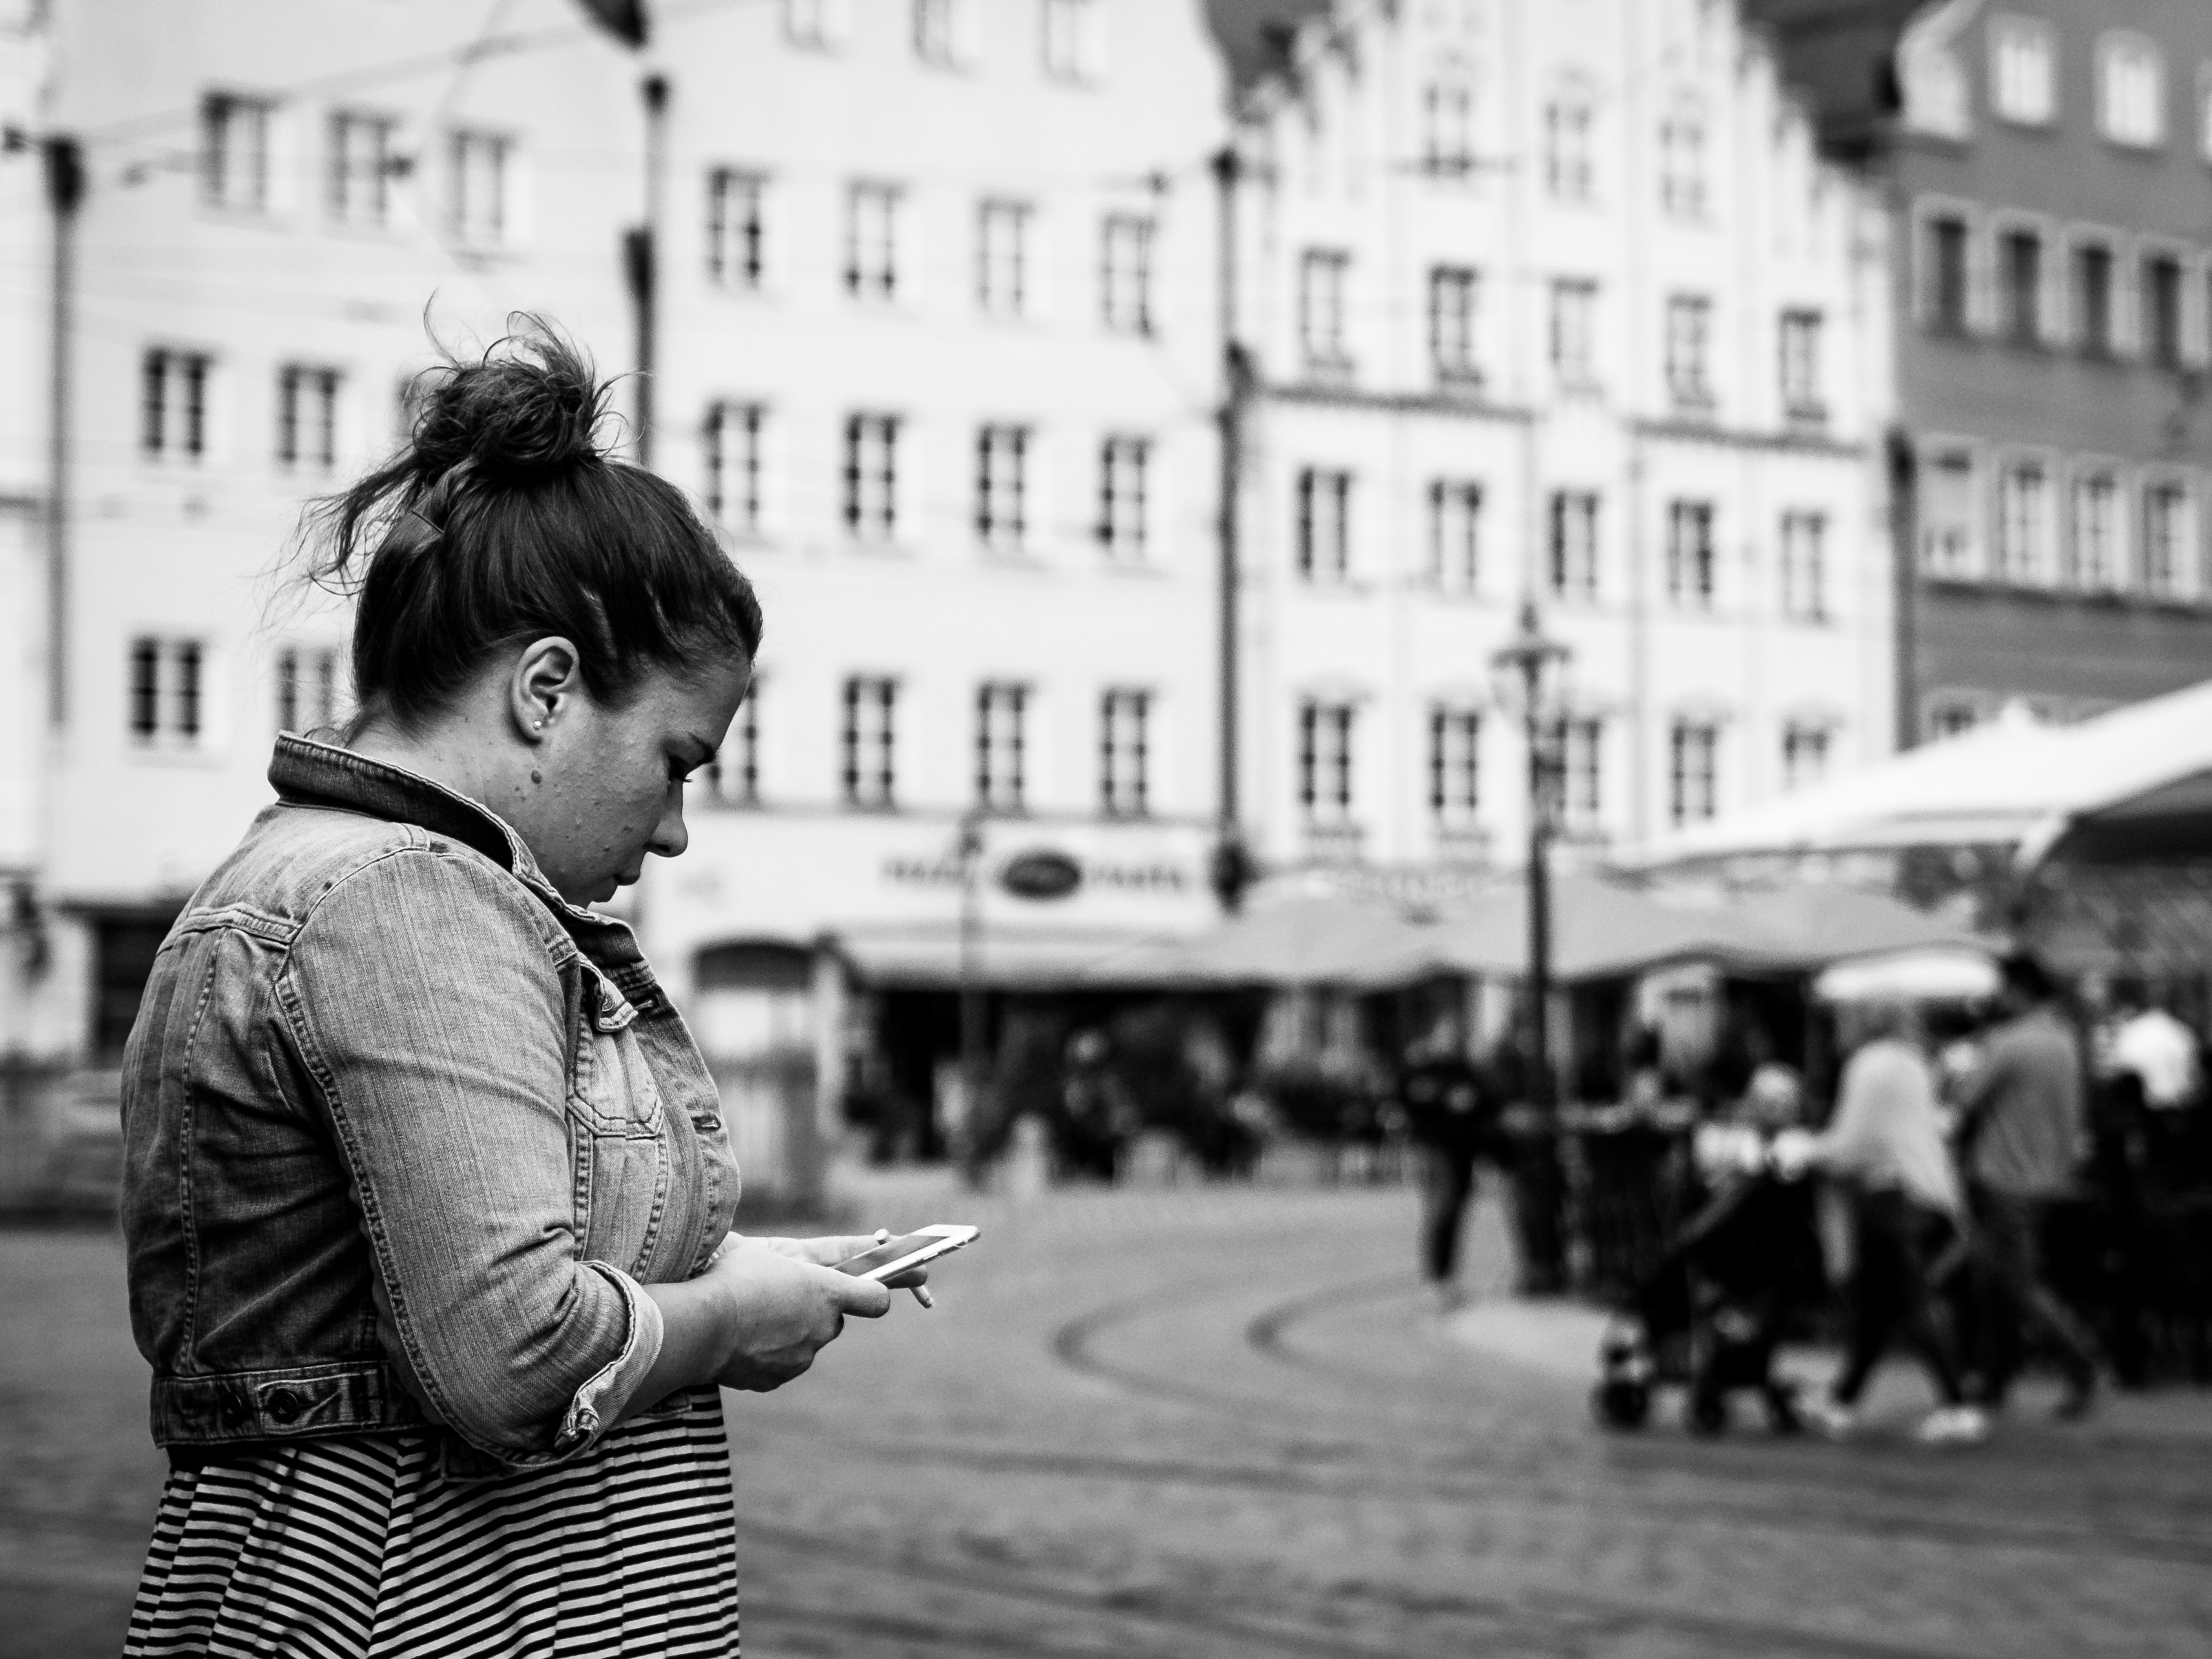
smartphone, pedestrian, black and white, people, woman, road, street, city, explore, busy, standing, monochrome, streetphotography, flickr, bw, blackandwhite, project, candid, creativecommons, infrastructure, stadt, cellphone, photograph, germany, deutschland, sw, scene, bayern, bavaria, schwarzweis, depthoffield, dof, menschen, strase, unposed, ungestellt, strasenfotografie, frau, 365, 366, augsburg, erwachsener, fujixt1, fujifilmxt1, project365, projekt, szene, adult, photoaday, pictureaday, project366, streettog, tog, zweisichtde, zweisichtig, querformat, landscapeformat, 43, stehend, handy, telefon, mobilephone, focused, concentrated, konzentriert, fokussiert, sch rfentiefe, tiefensch rfe, besch ftigt, 24handys, monochrome photography